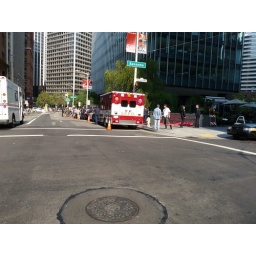
Trauma (the new NBC TV show) is filming in San Francisco at Bush and Sansome street